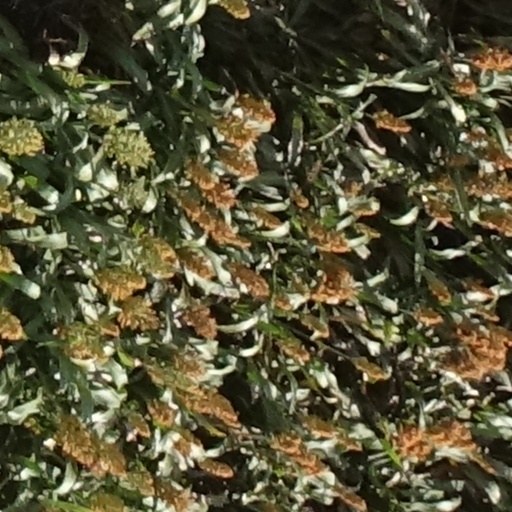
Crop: sorghum